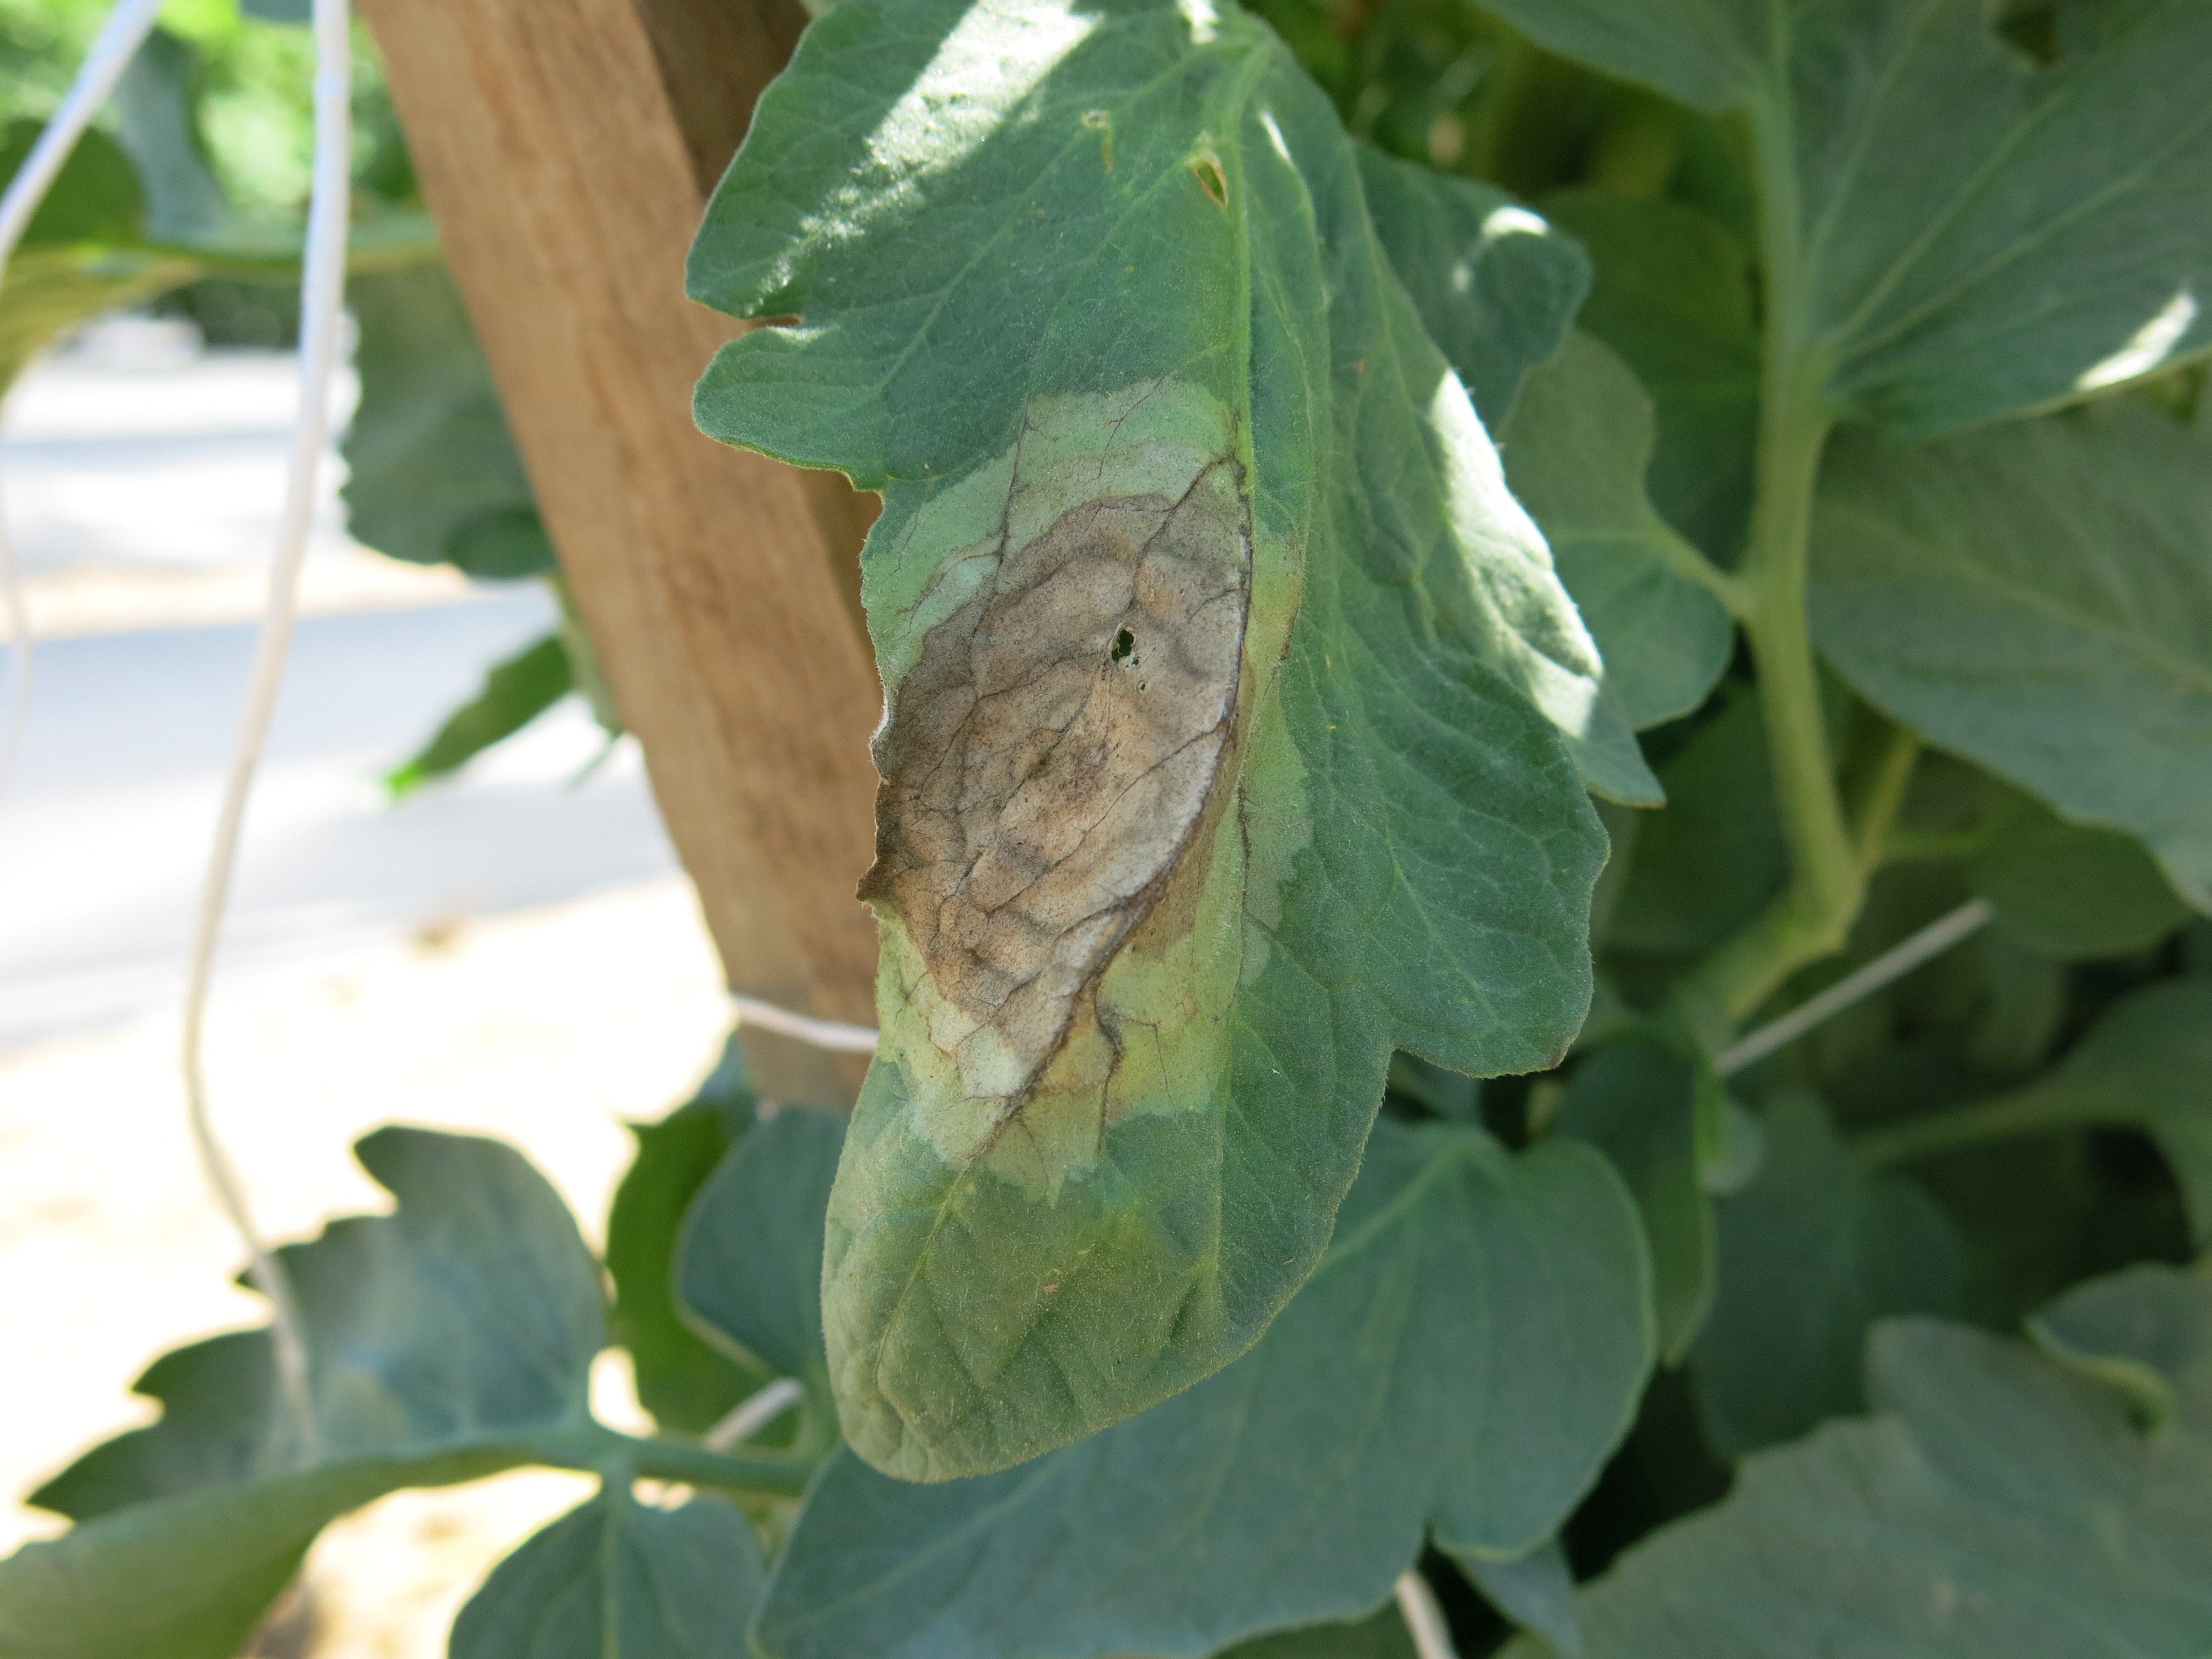
Labels: Tomato leaf late blight